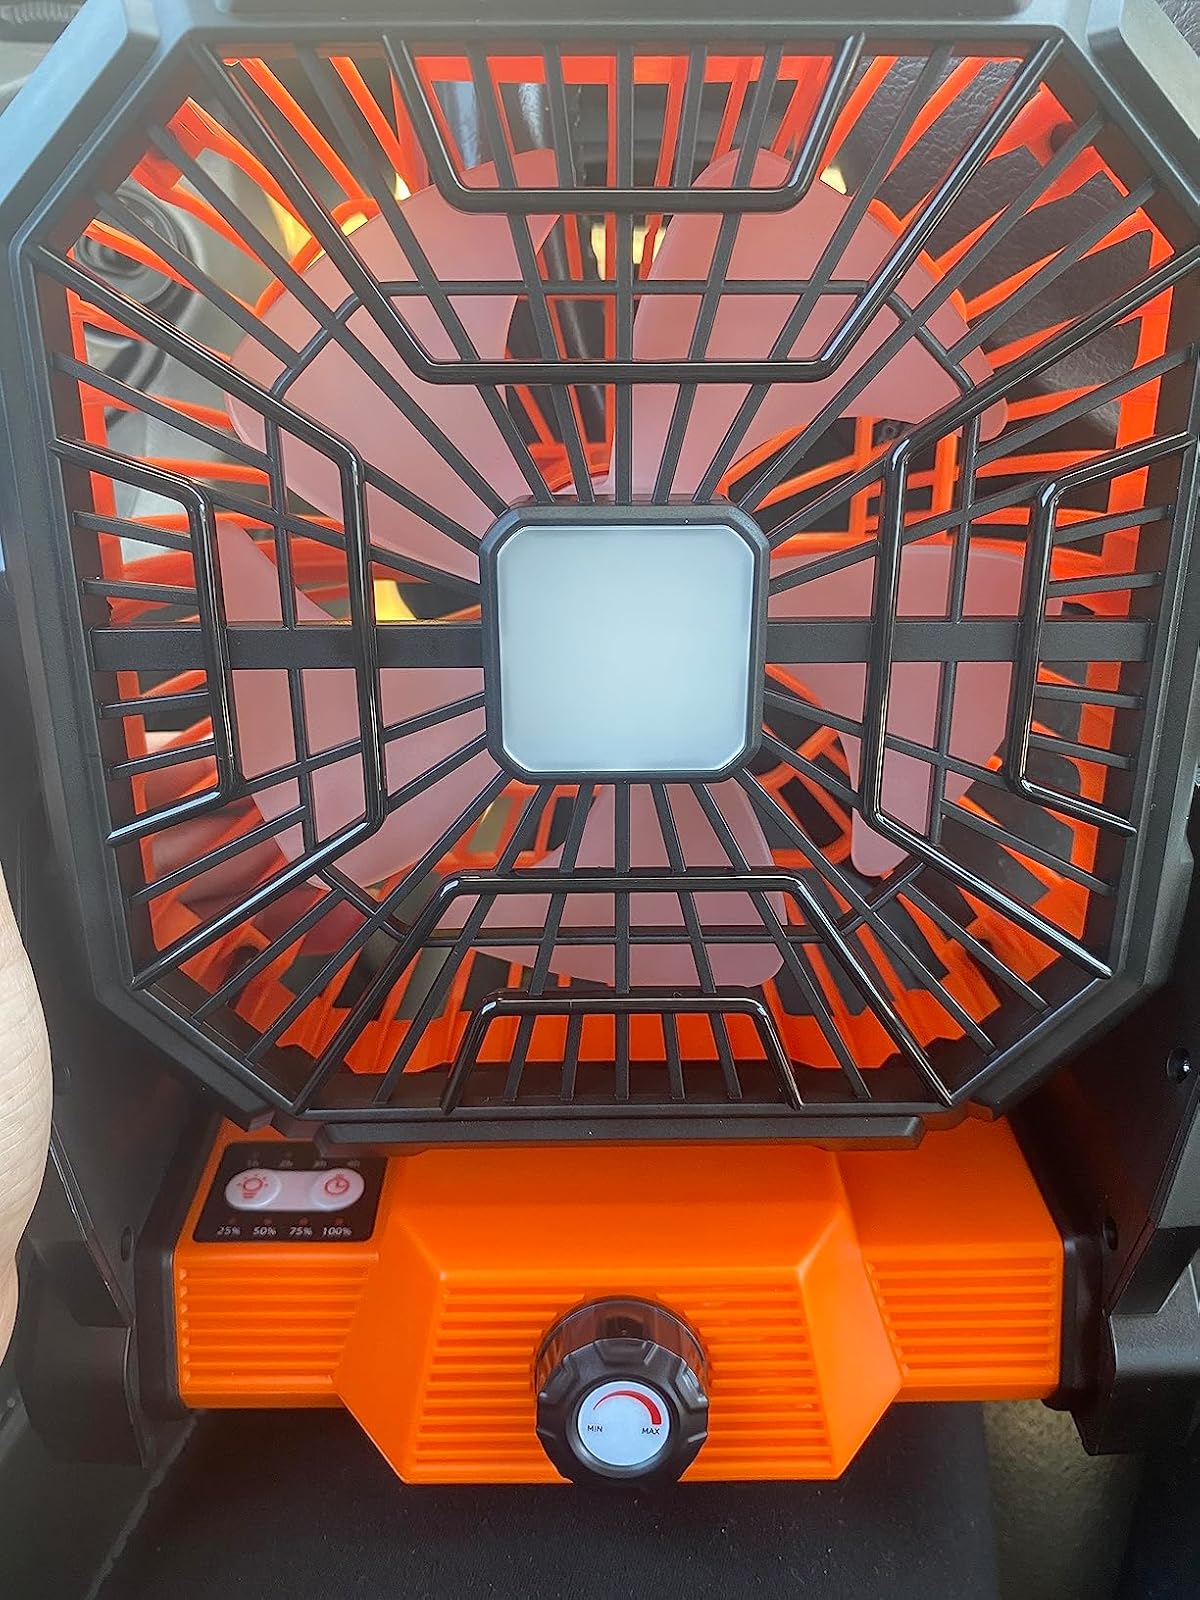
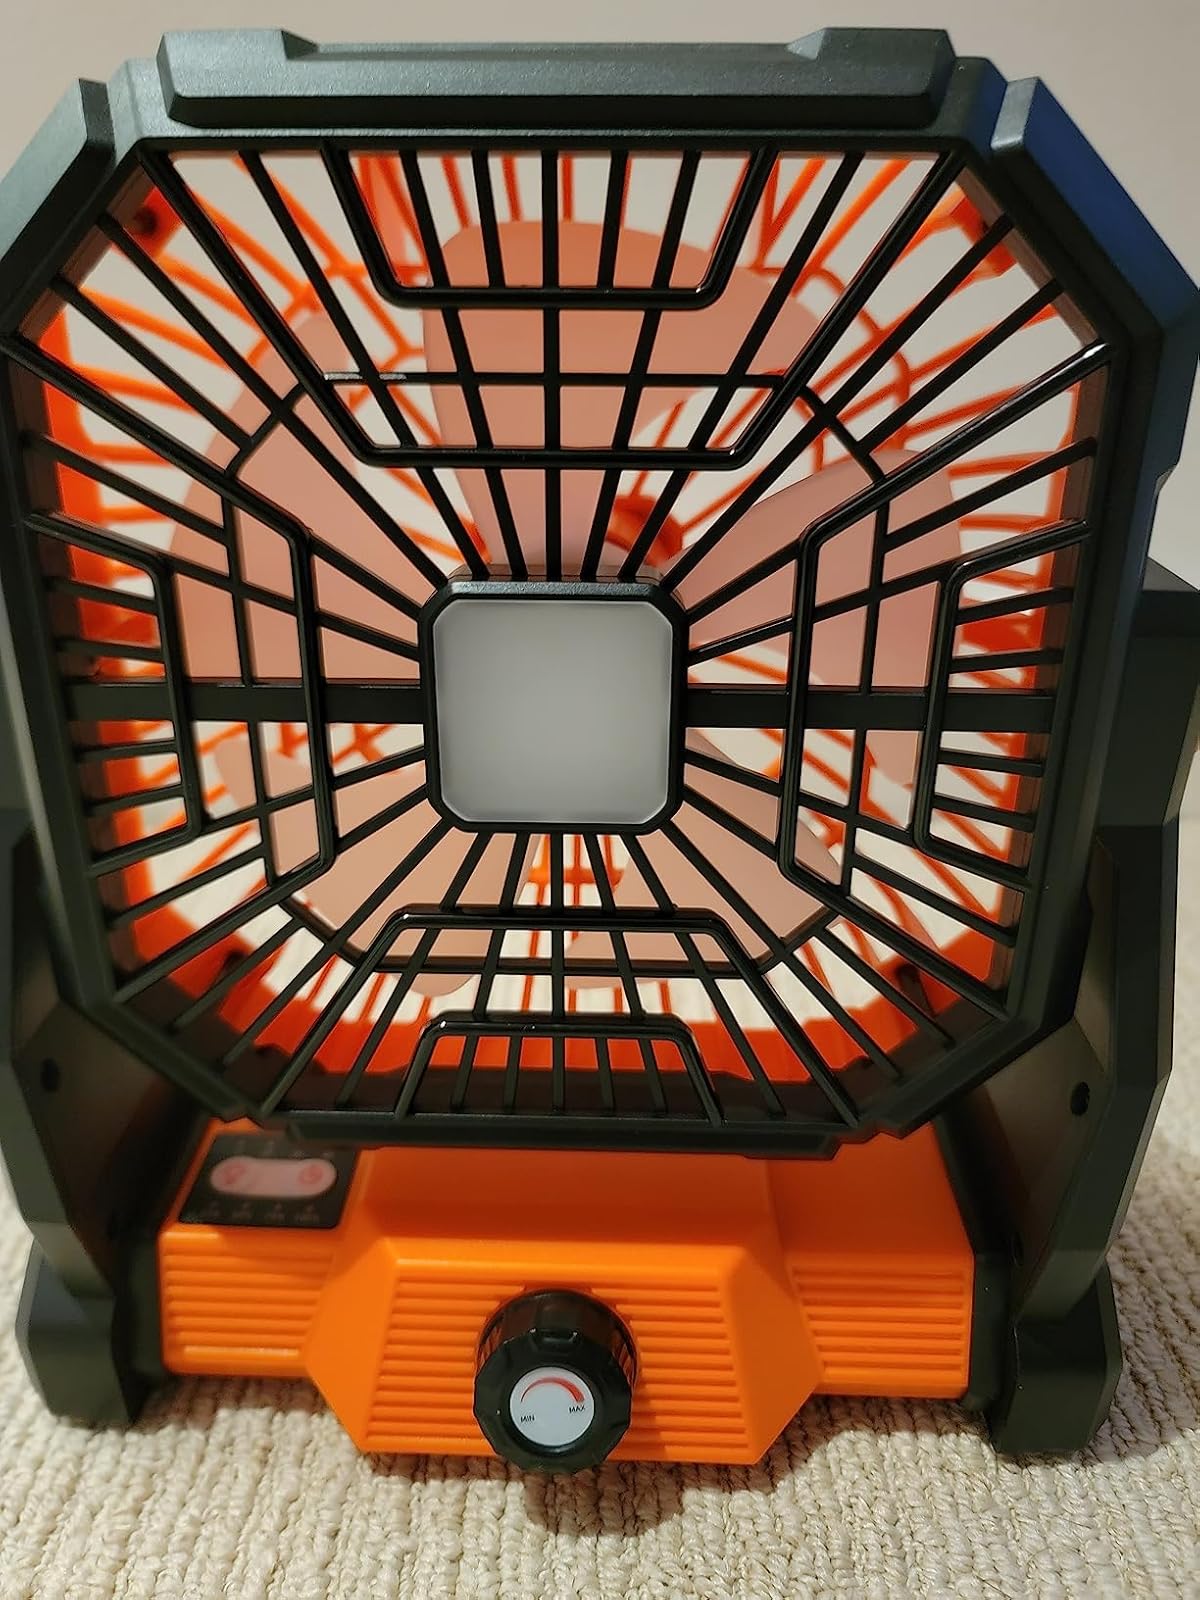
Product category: lantern
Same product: yes